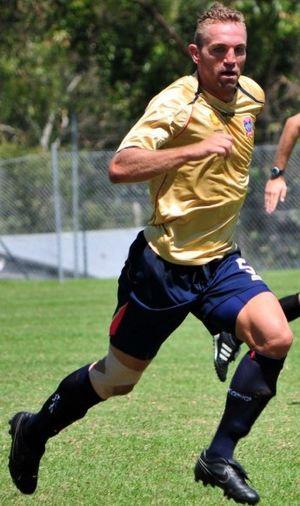
Ljubo Miličević, né le 13 février 1981 à Melbourne, est un footballeur international australien. Il joue au poste de défenseur central.